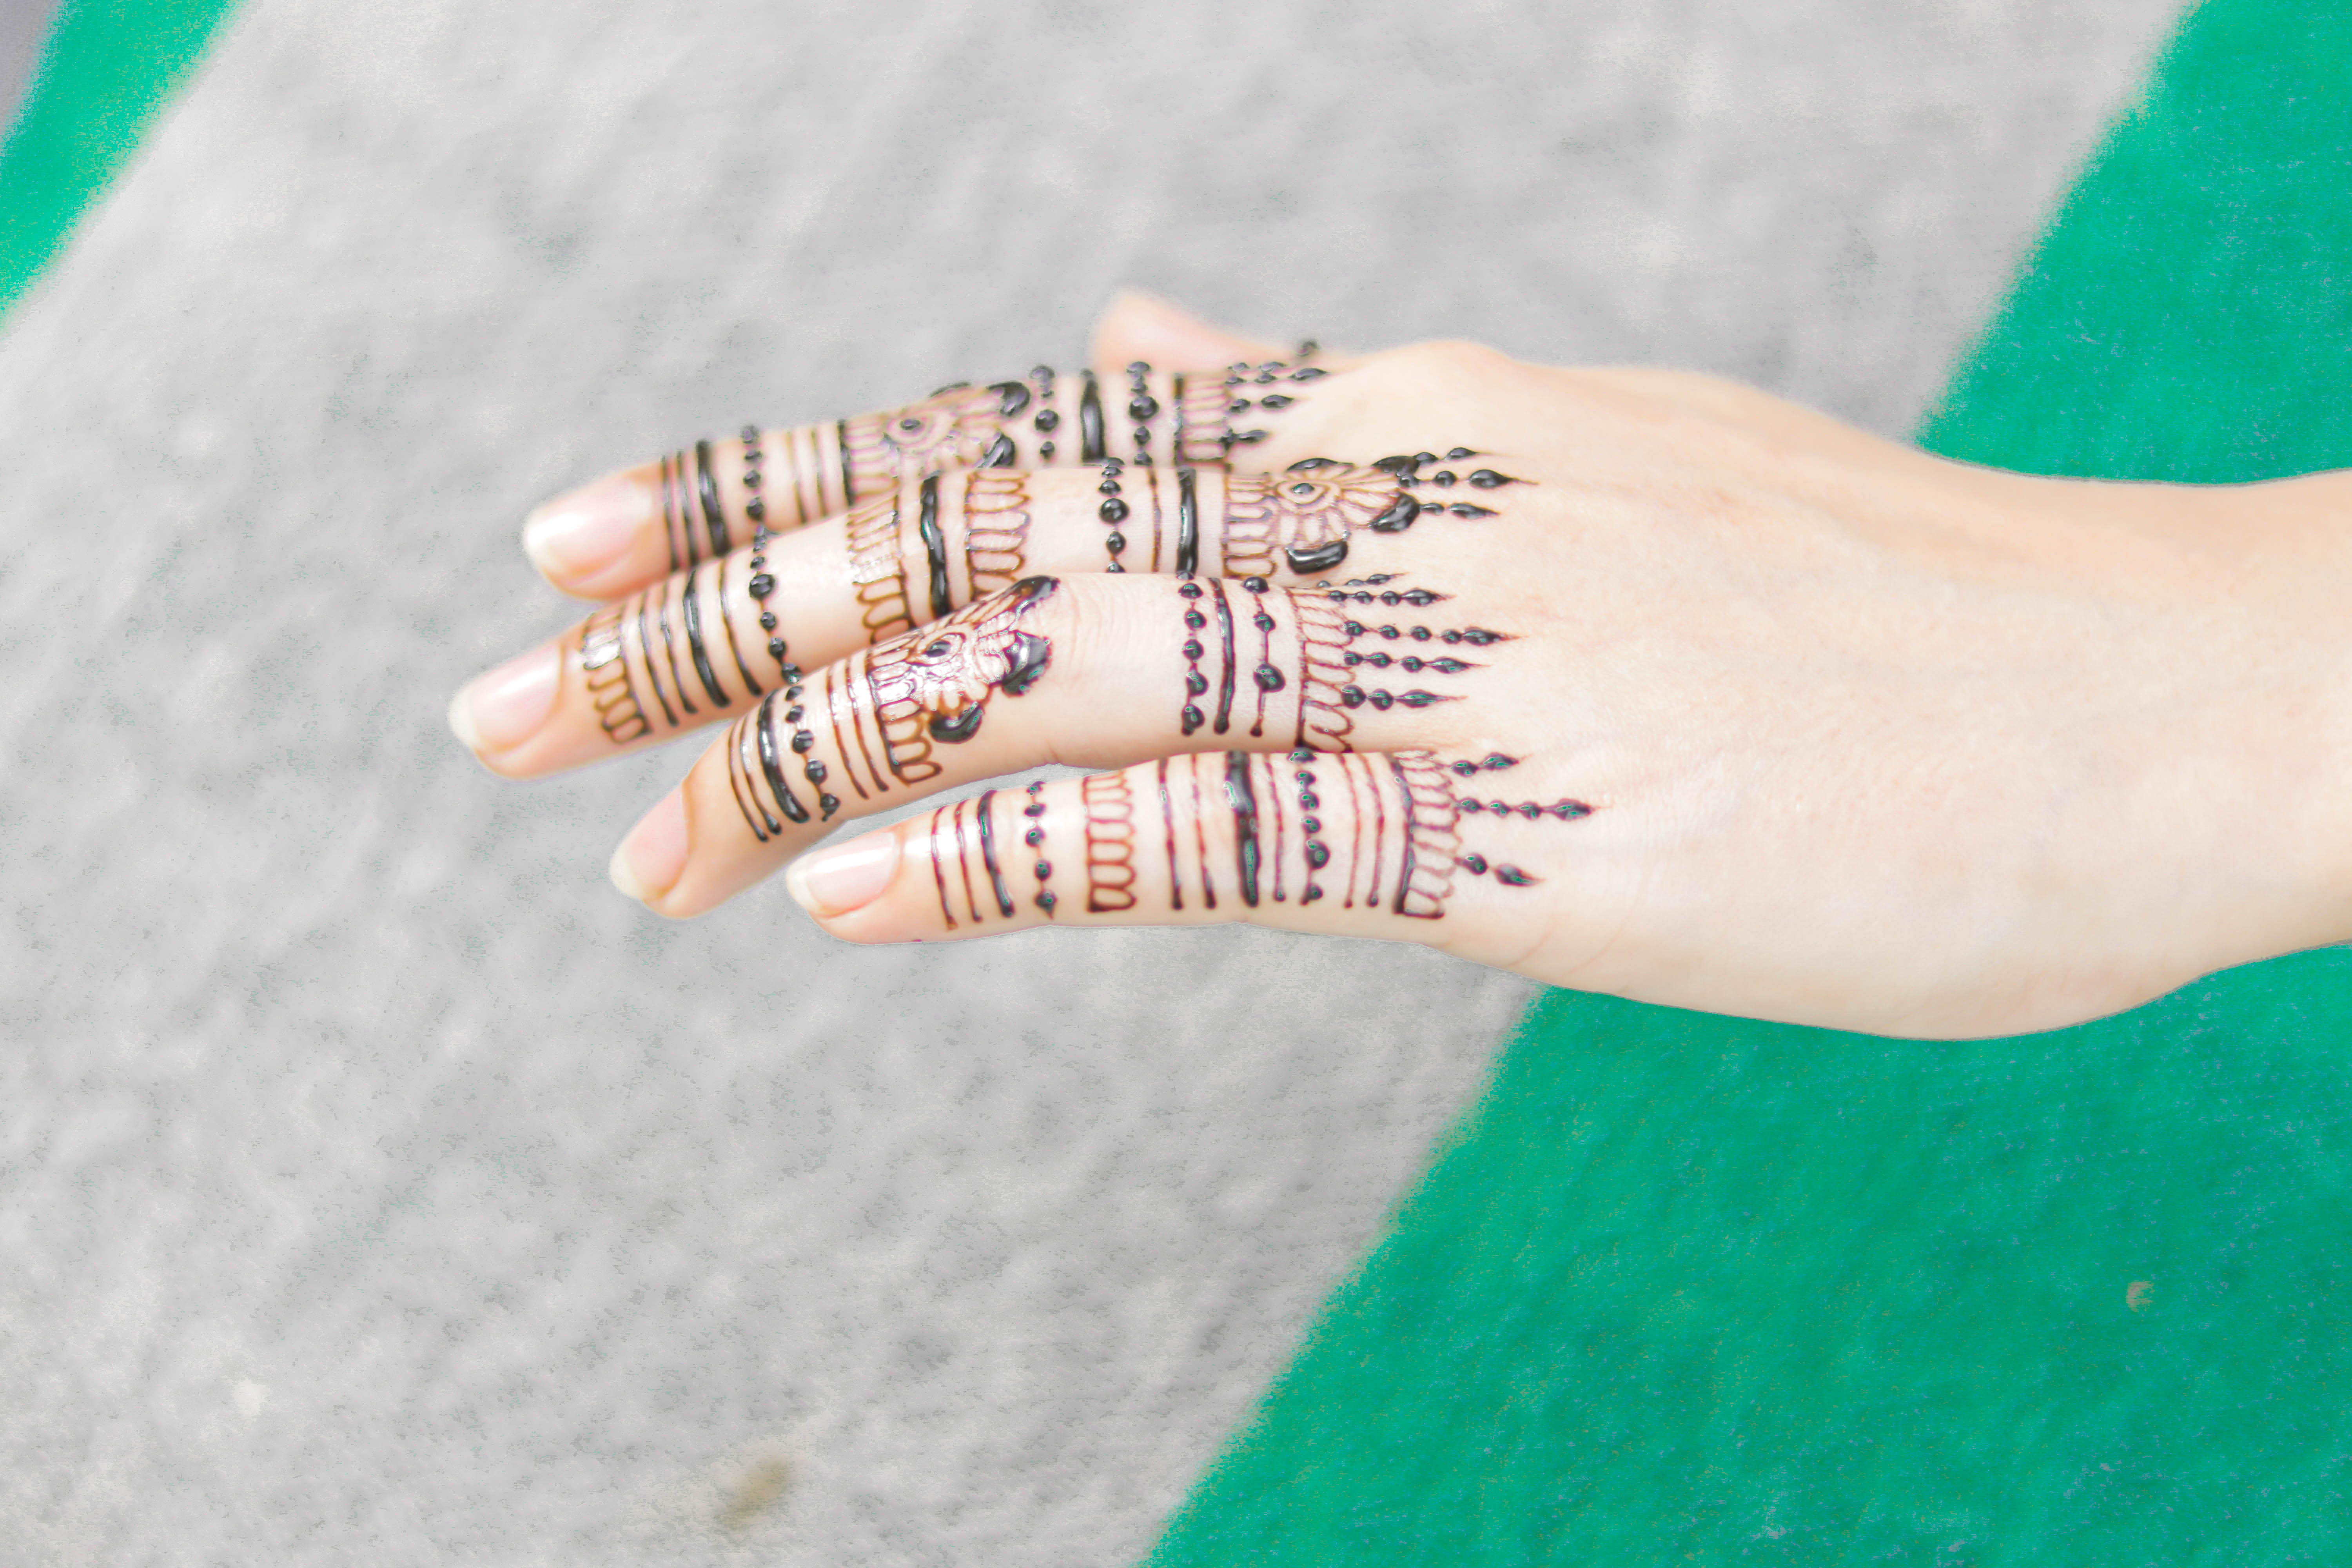
art, artist, background, beautiful, beauty, bodyart, bride, brown, ceremony, culture, decorative, design, drawing, ethnic, fashion, female, fingers, girl, hand, henna, hinduism, india, indian, marriage, mehendi, mehndi, ornament, paint, people, religion, skin, tattoo, traditional, wedding, woman, women, finger, nail, wrist, bracelet, pattern, arm, thumb, jewellery, fashion accessory, ring